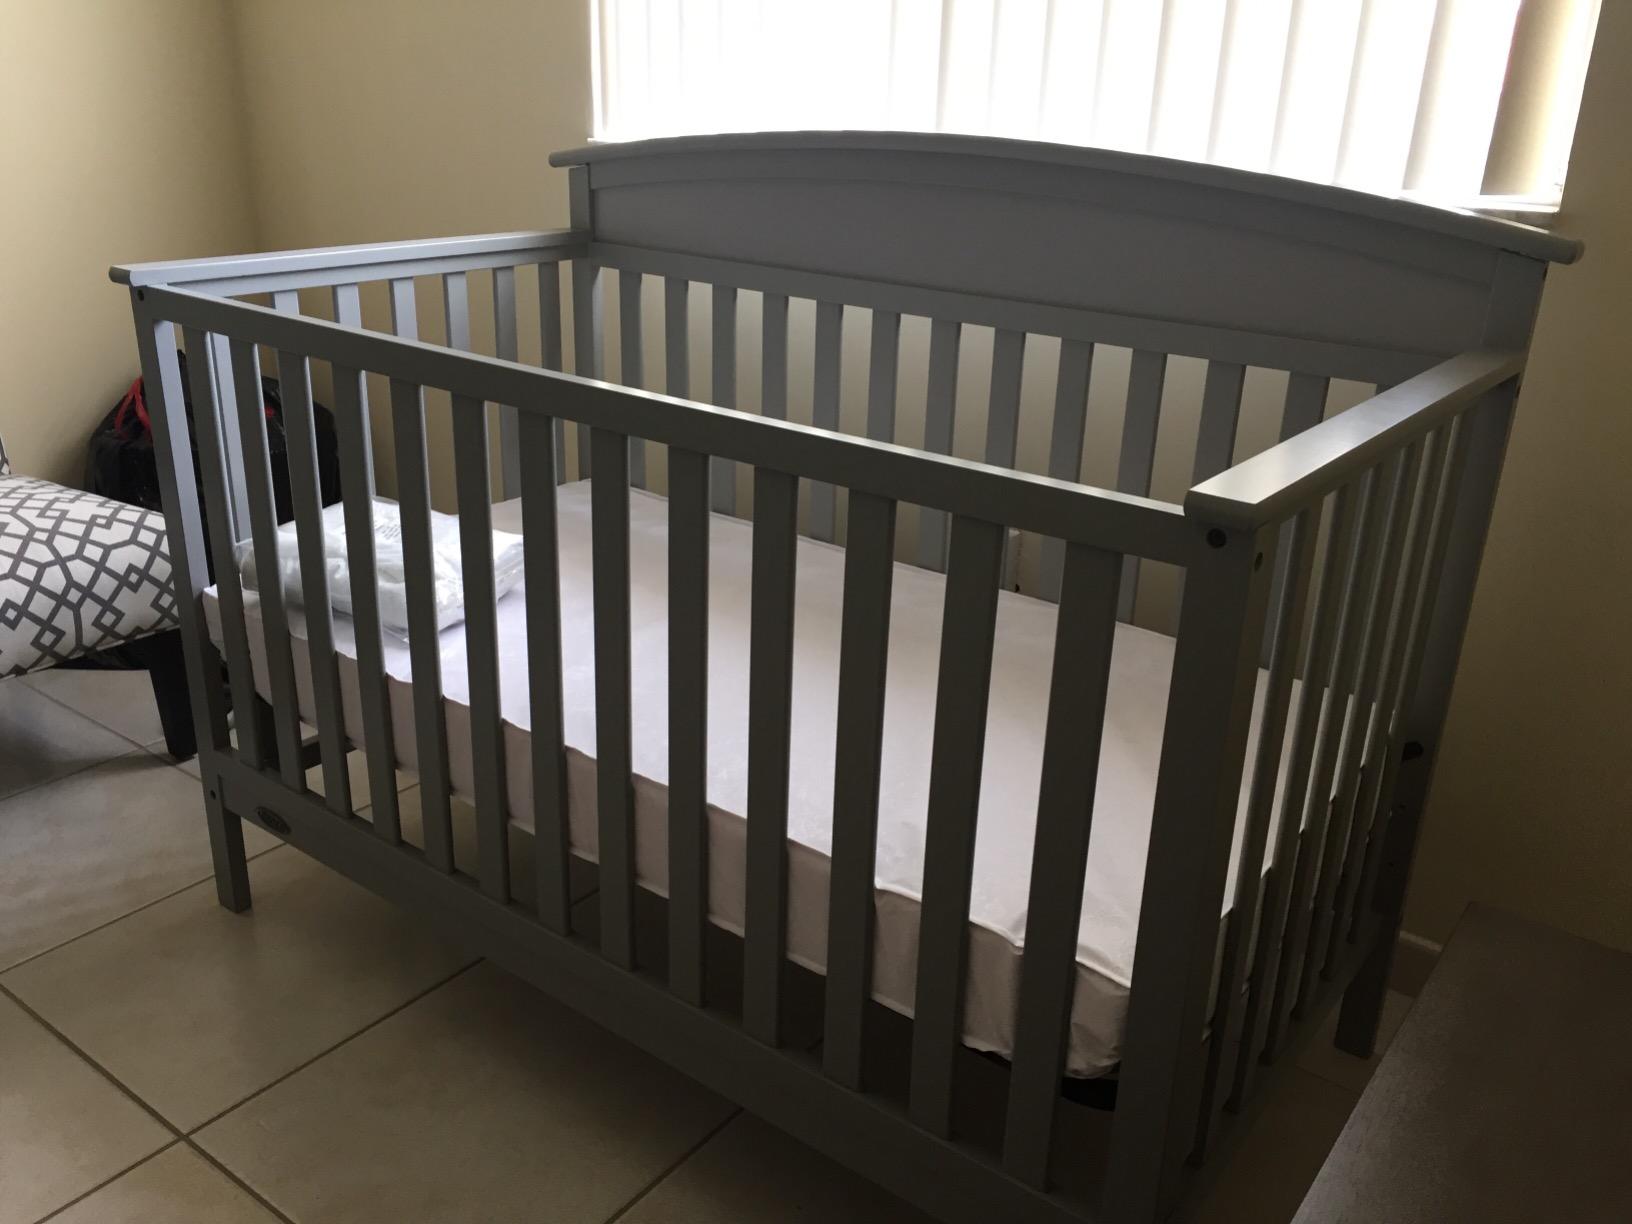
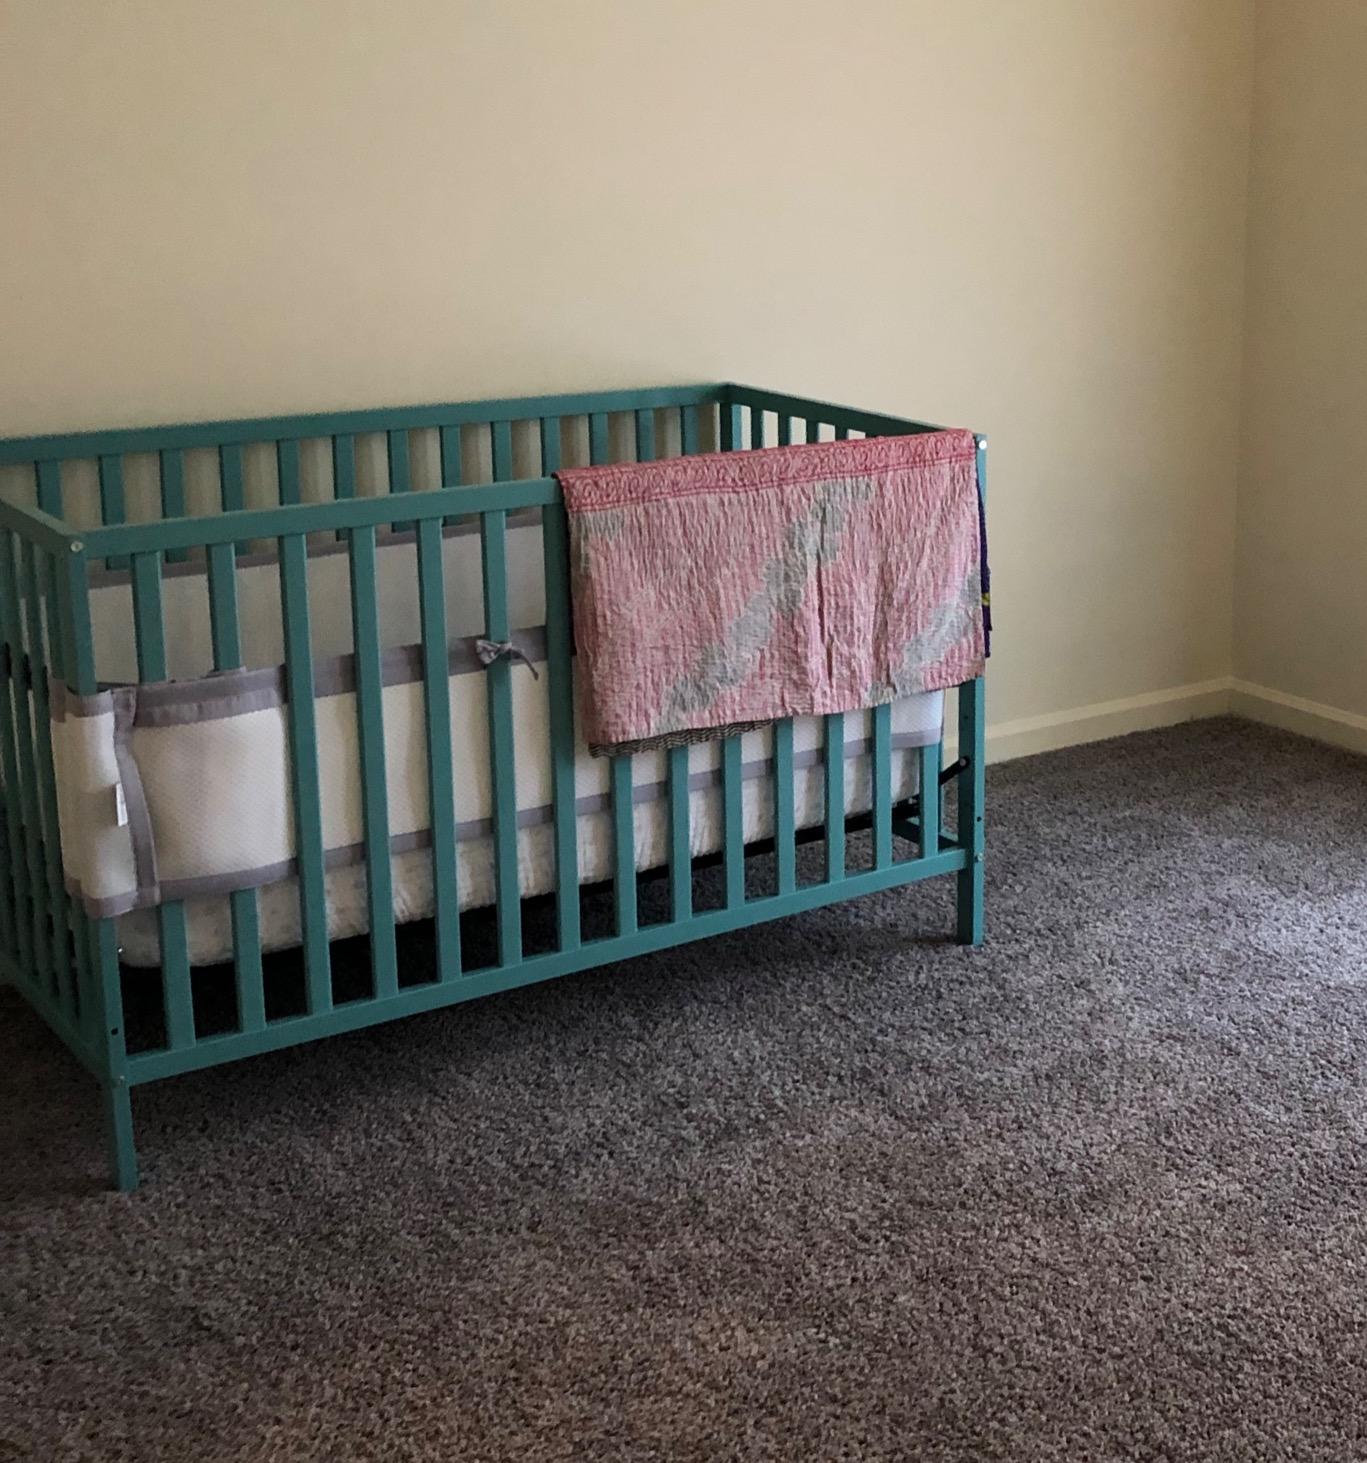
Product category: products_crib
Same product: no